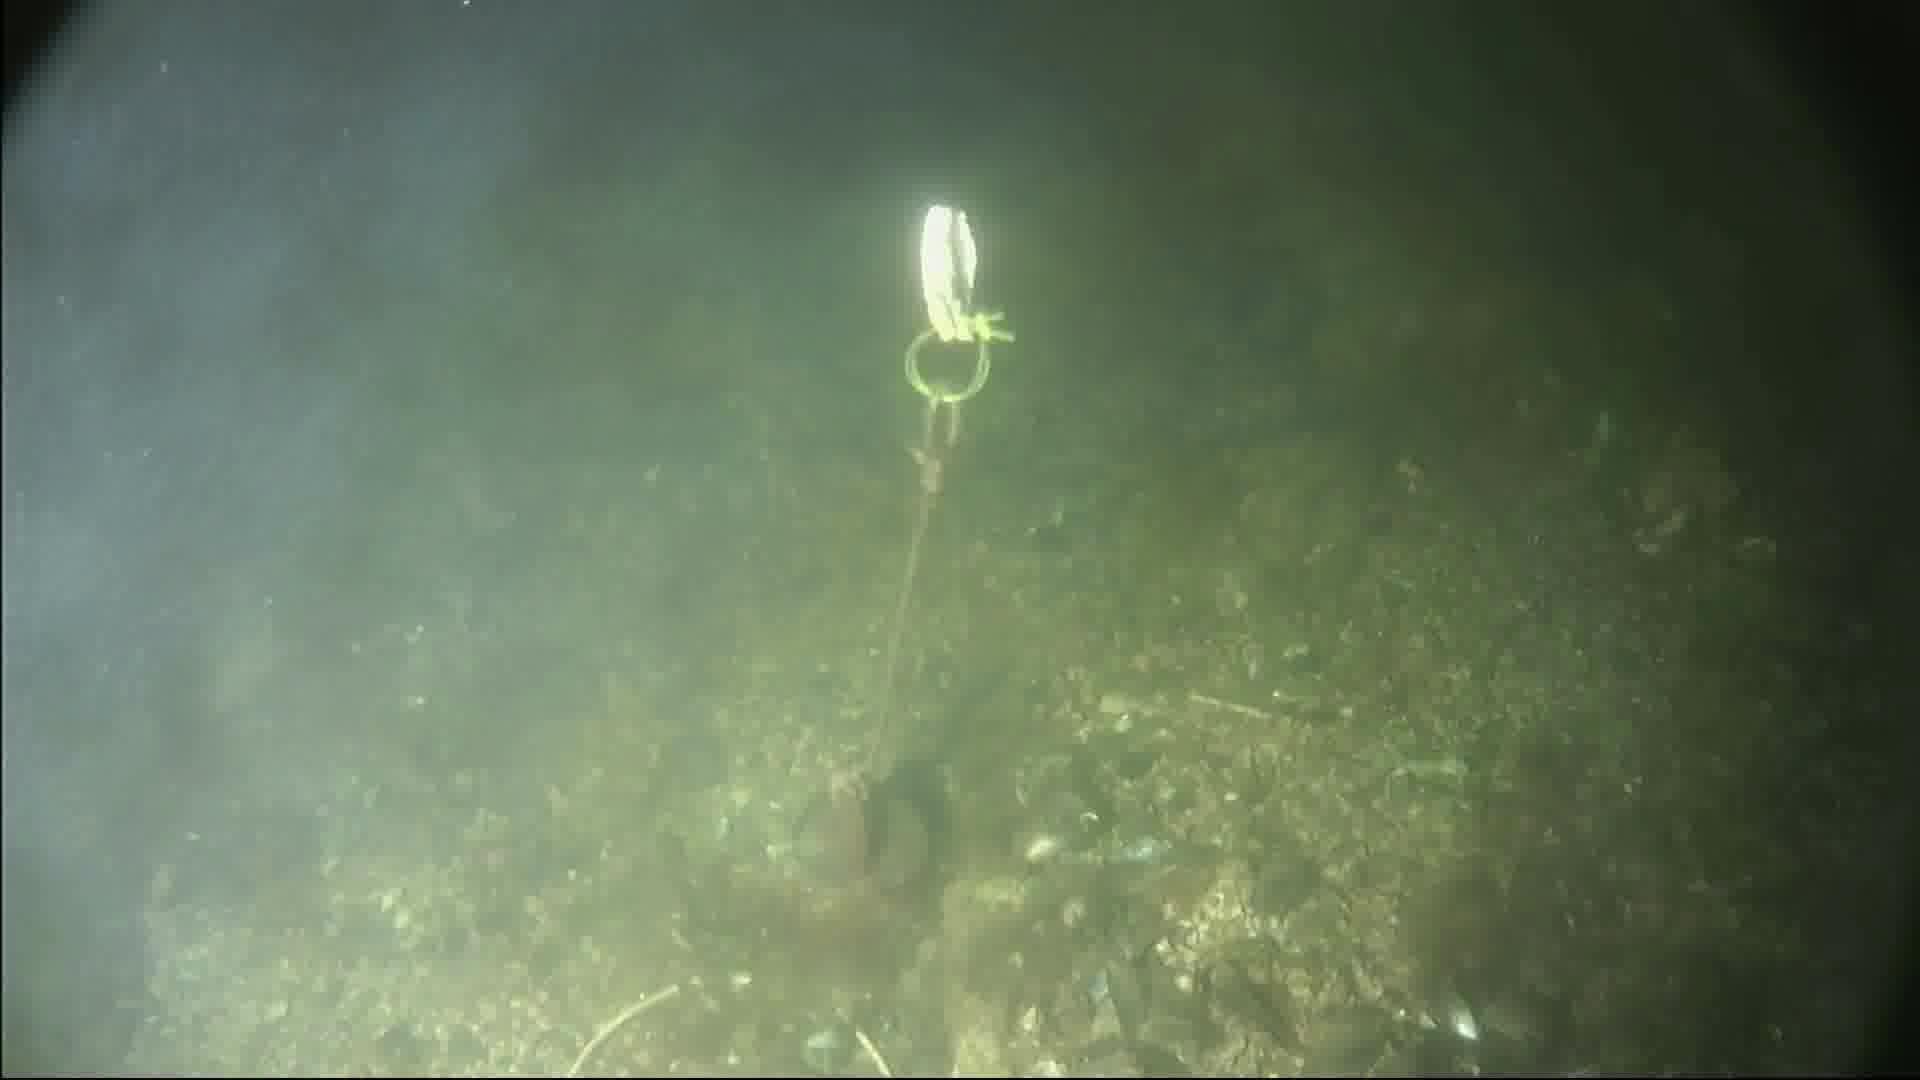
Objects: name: crab